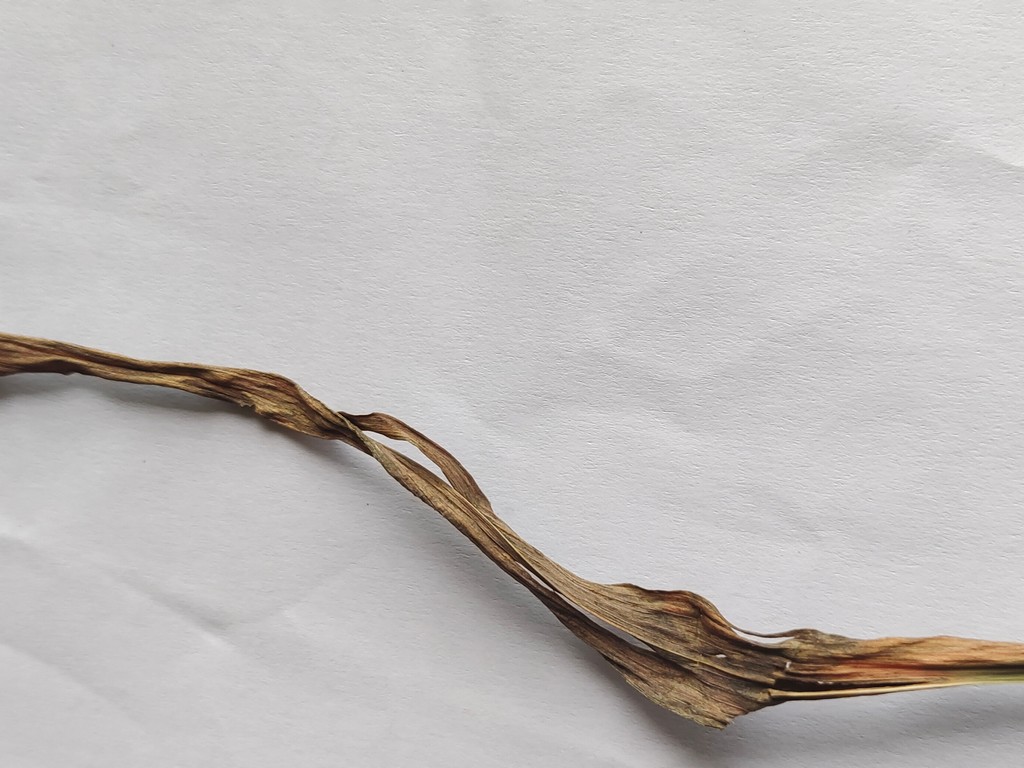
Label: Dried